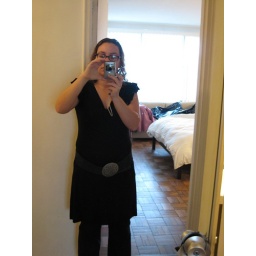
Me reflected in the bathroom door mirror